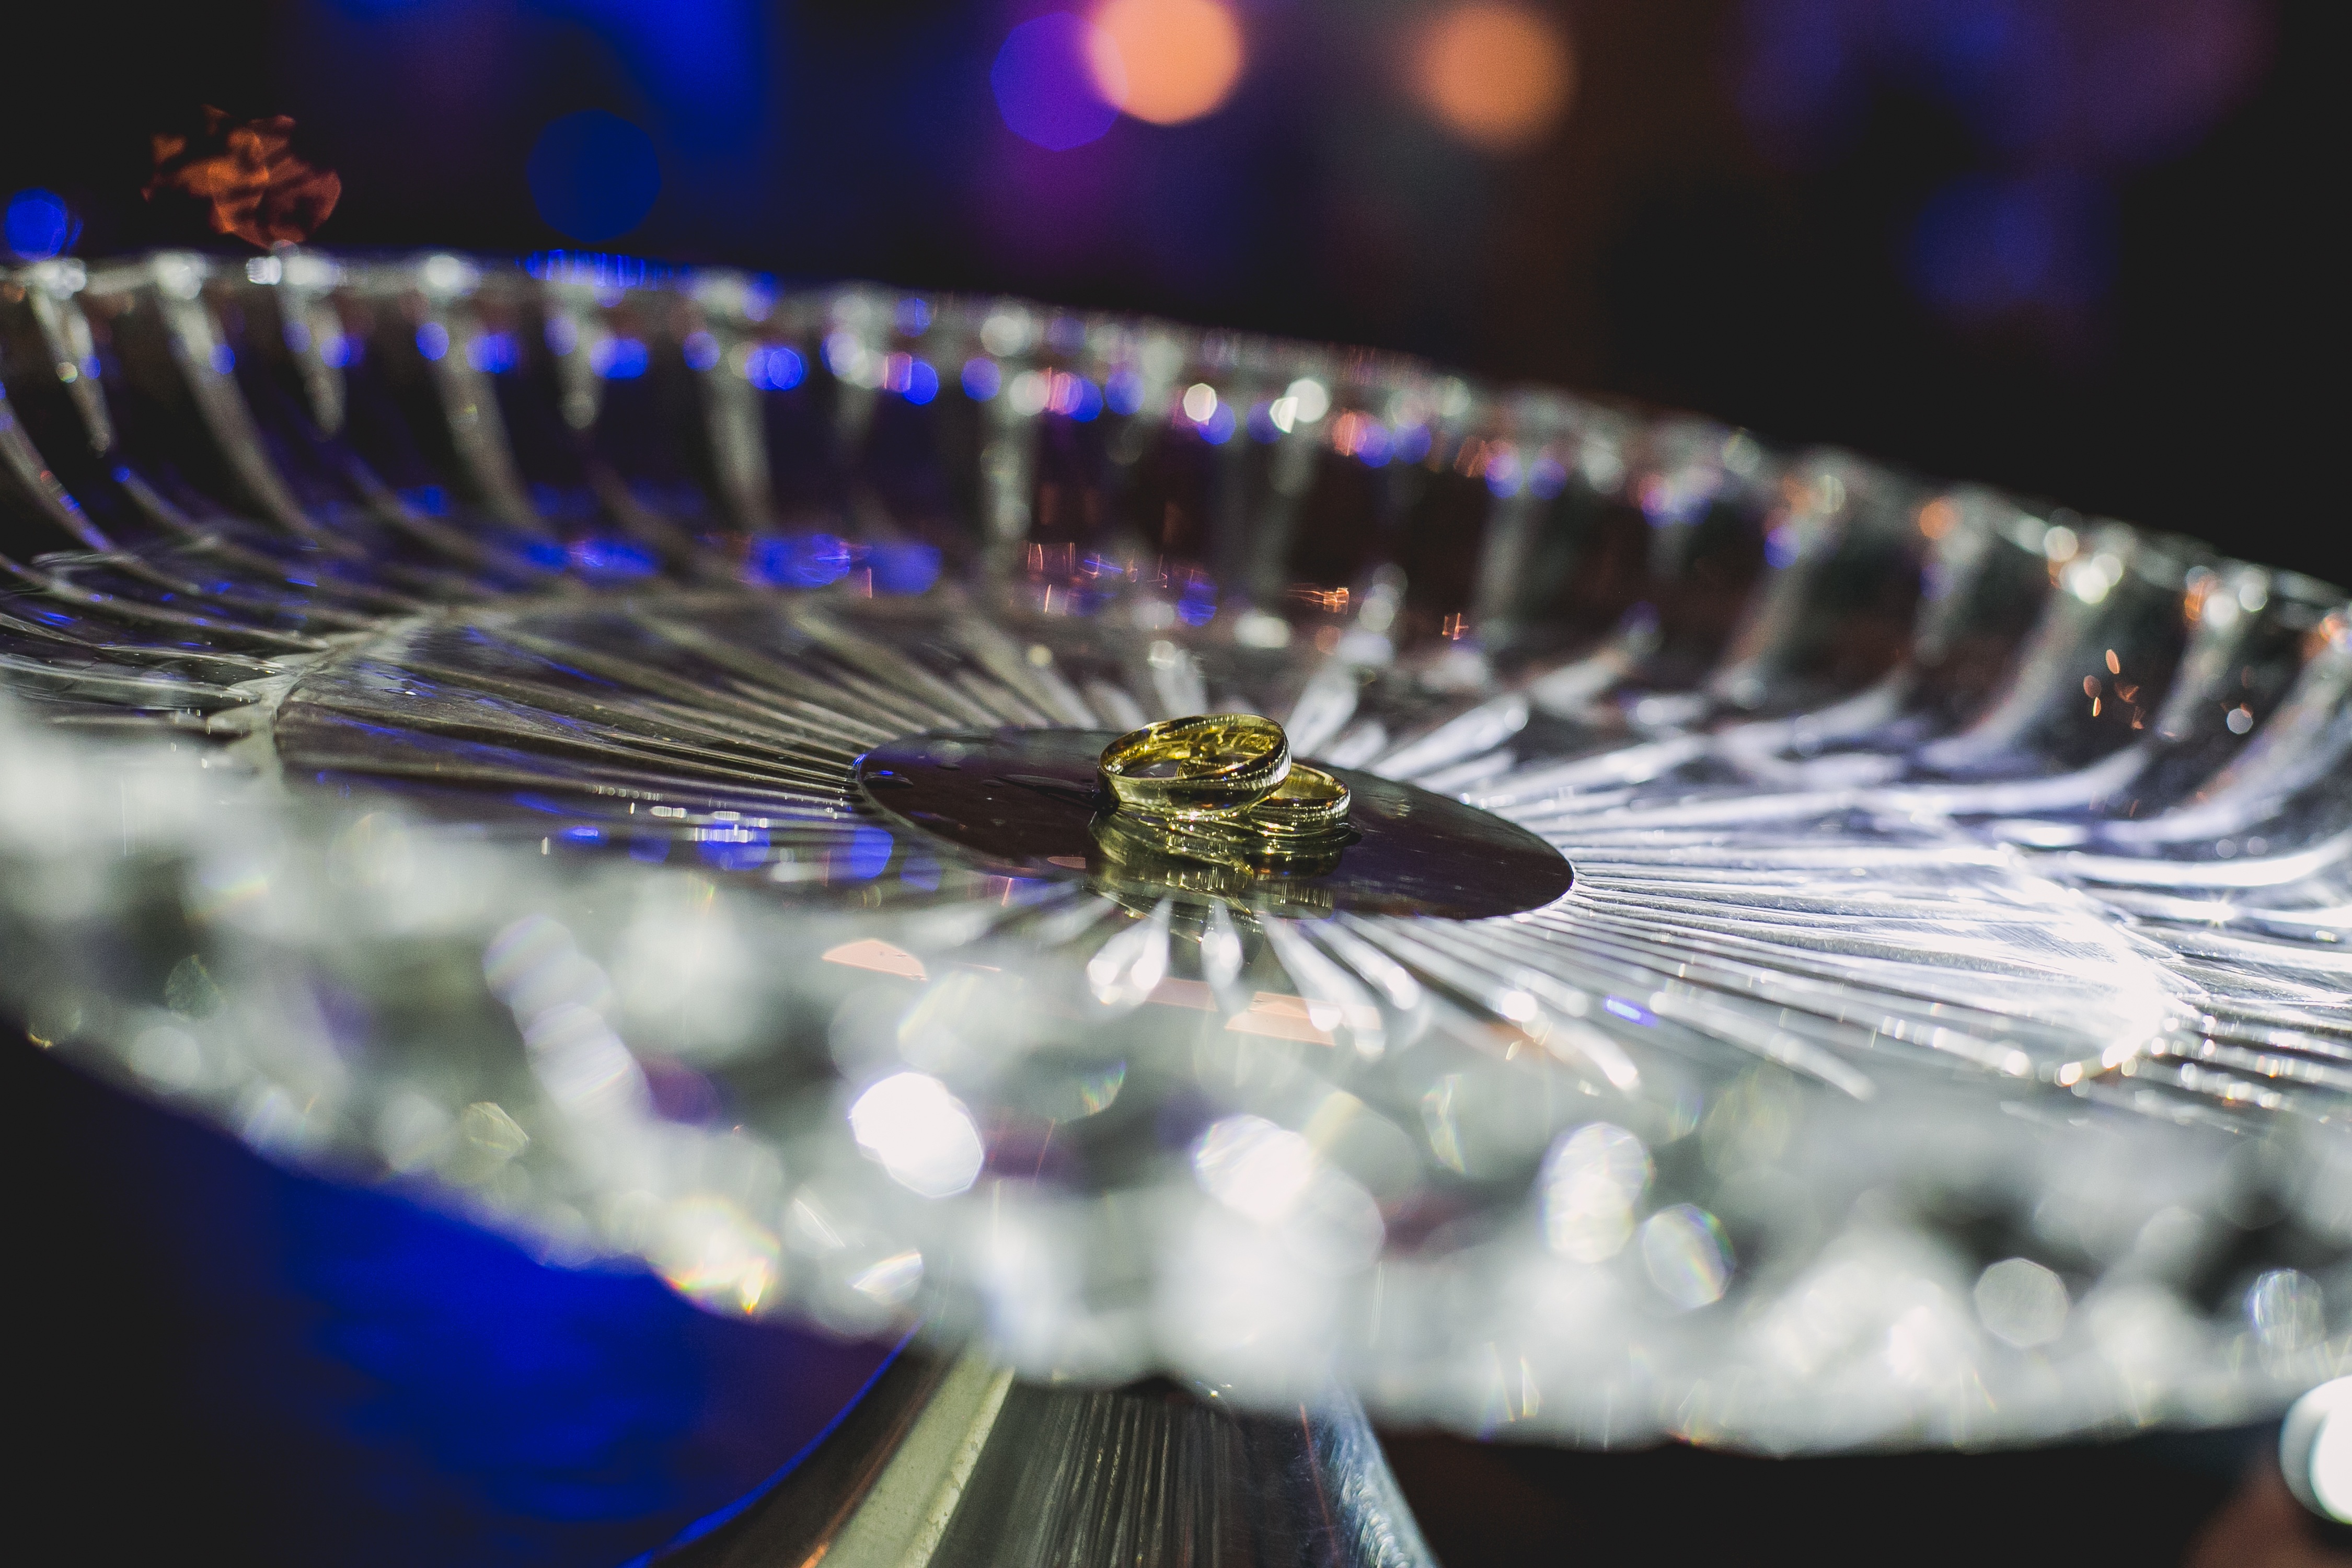
flower, glass, reflection, blue, lighting, marriage, close up, against light, macro photography, grooms, alliances, fashion accessory